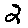
Label: 2